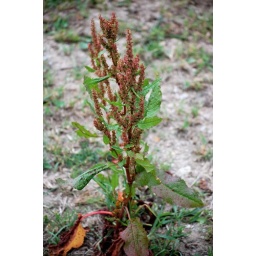
Plant with green leaves in pasture